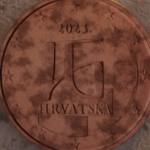
Coin value: 1cent
Country: hr
Edition: standard